Microsleep

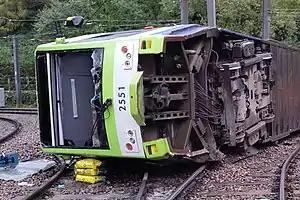
The 2016 Croydon tram derailment, a result of a suspected microsleep afflicting the driver

Microsleep episodes are not dangerous in and of themselves. The risk comes from the potential that they carry to cause incidents resulting from lack of awareness. If an individual has occurrences of microsleep in an environment that is free from potential environmental risk and its associated consequences, then episodes of microsleep should be non-problematic.